Budge Patty

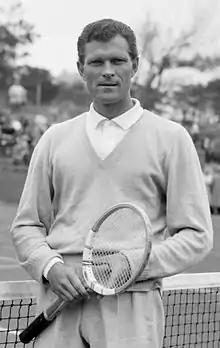
Patty in 1958

Edward John Patty (February 11, 1924 – October 4, 2021), better known as Budge Patty, was an American world no. 1 tennis player whose career spanned a period of 15 years after World War II. He won two Grand Slam singles titles in 1950. He was the second American male player to win the Channel Slam (winning the French Open and Wimbledon in the same year) and one of only four as of 2024 (the others were Don Budge, Tony Trabert and Andre Agassi).